Stenodactylus slevini

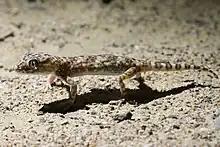
"Stenodactylus slevini" from Red Sea Coast, Saudi Arabia

A medium-sized species for its genus, "S. slevini" may attain a snout-to-vent length (SVL) of .